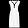
Label: Dress